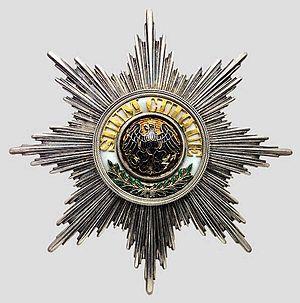
L’ordre de l’Aigle noir, était l’ordre honorifique suprême du royaume de Prusse. Il fut fondé par le prince-électeur Frédéric III du Brandebourg le 17 janvier 1701, la veille de son couronnement comme premier roi de Prusse.
«Jedem das Seine» est une traduction allemande de "Suum cuique", une phrase latine signifiant "À chacun le sien". Le sens idiomatique de l'expression « Jedem das Seine » est « chacun reçoit ce qu'il mérite».